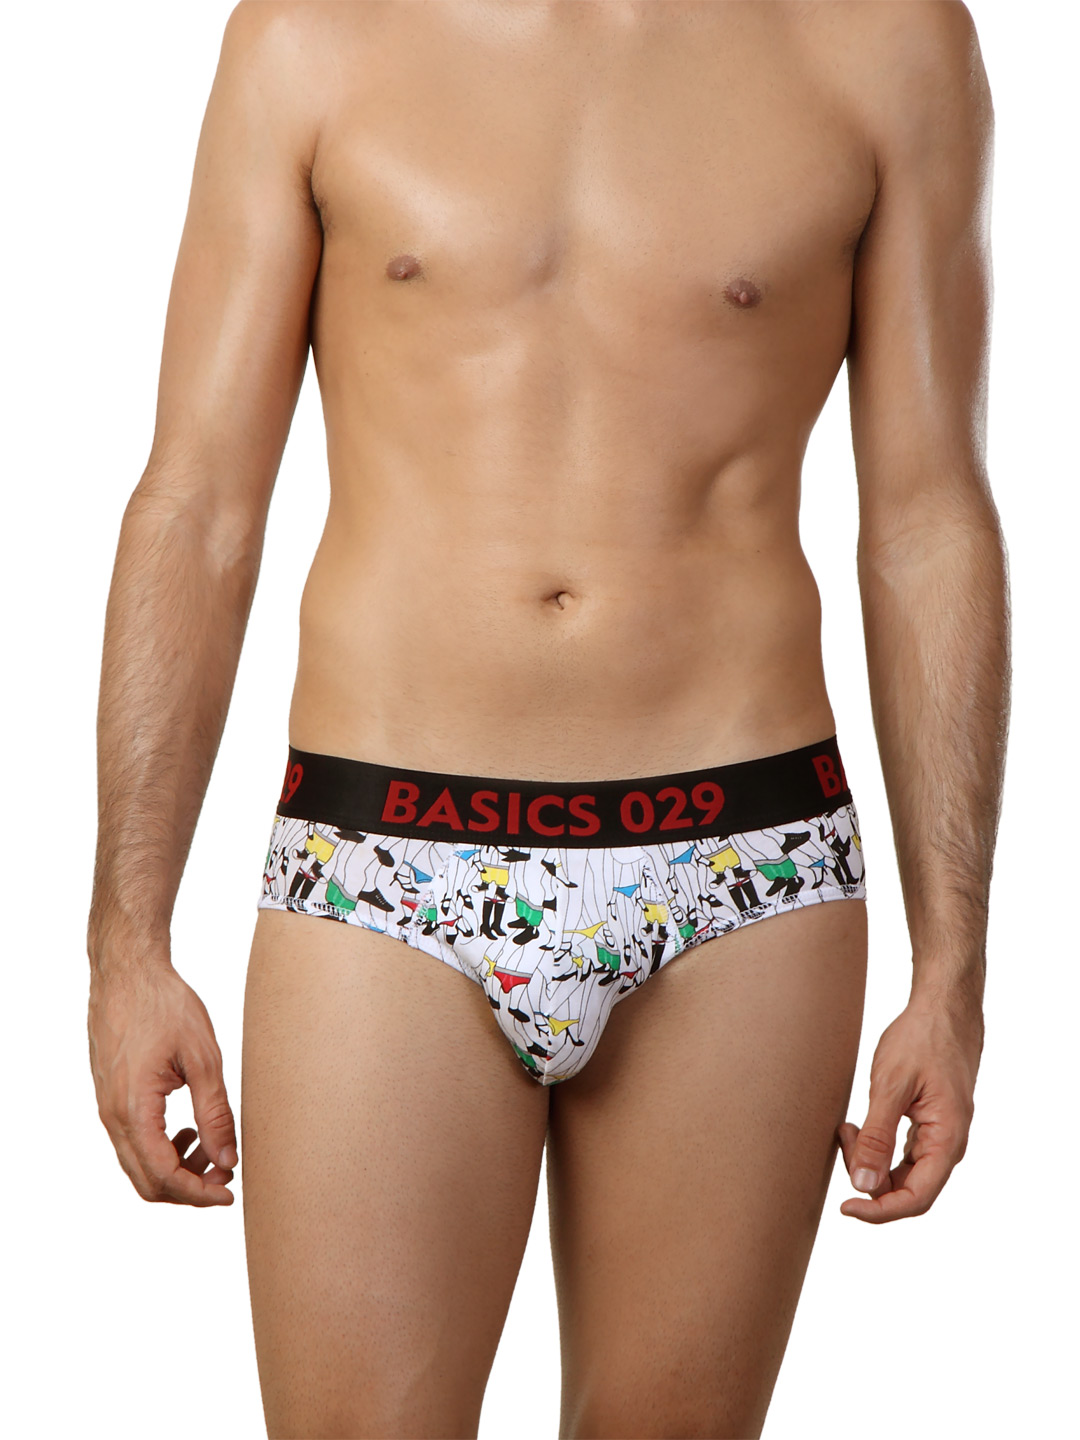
Basics Men White Printed Fashion Brief
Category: Apparel / Innerwear / Briefs
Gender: Men
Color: White
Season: Summer 2016
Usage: Casual